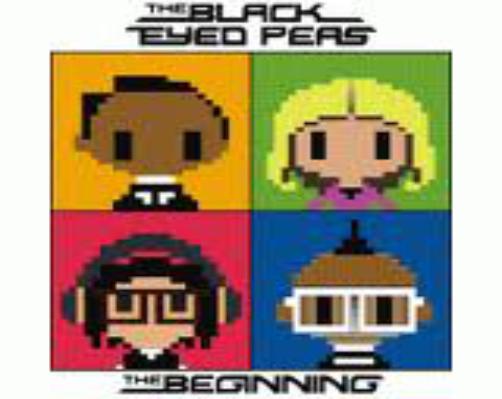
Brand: Black-eyed Pea
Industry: Clothes